Geographic areas of Houston

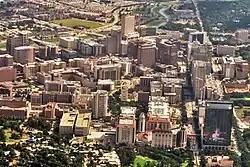
Texas Medical Center

The Texas Medical Center, about three miles (5 km) south of the Midtown area is the largest medical complex in the world. Bordering the Texas Medical Center are Reliant Park to the south and the Rice University/Rice Village area to the west.